Miombo

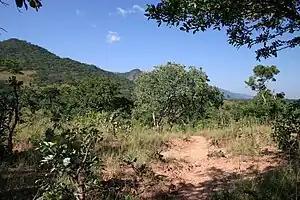
Miombo forest on the Nyika Plateau, Malawi

Miombo woodland is a tropical and subtropical grasslands, savannas, and shrublands biome (in the World Wide Fund for Nature scheme) located in central and southern tropical Africa. It includes three woodland savanna ecoregions (listed below) characterized by the dominant presence of "Brachystegia" and "Julbernardia" genera of trees, and has a range of climates ranging from humid to semi-arid, and tropical to subtropical or even temperate. The trees characteristically shed their leaves for a short period in the dry season to reduce water loss and produce a flush of new leaves just before the onset of the wet season with rich gold and red colours masking the underlying chlorophyll, reminiscent of autumn colours in the temperate zone.